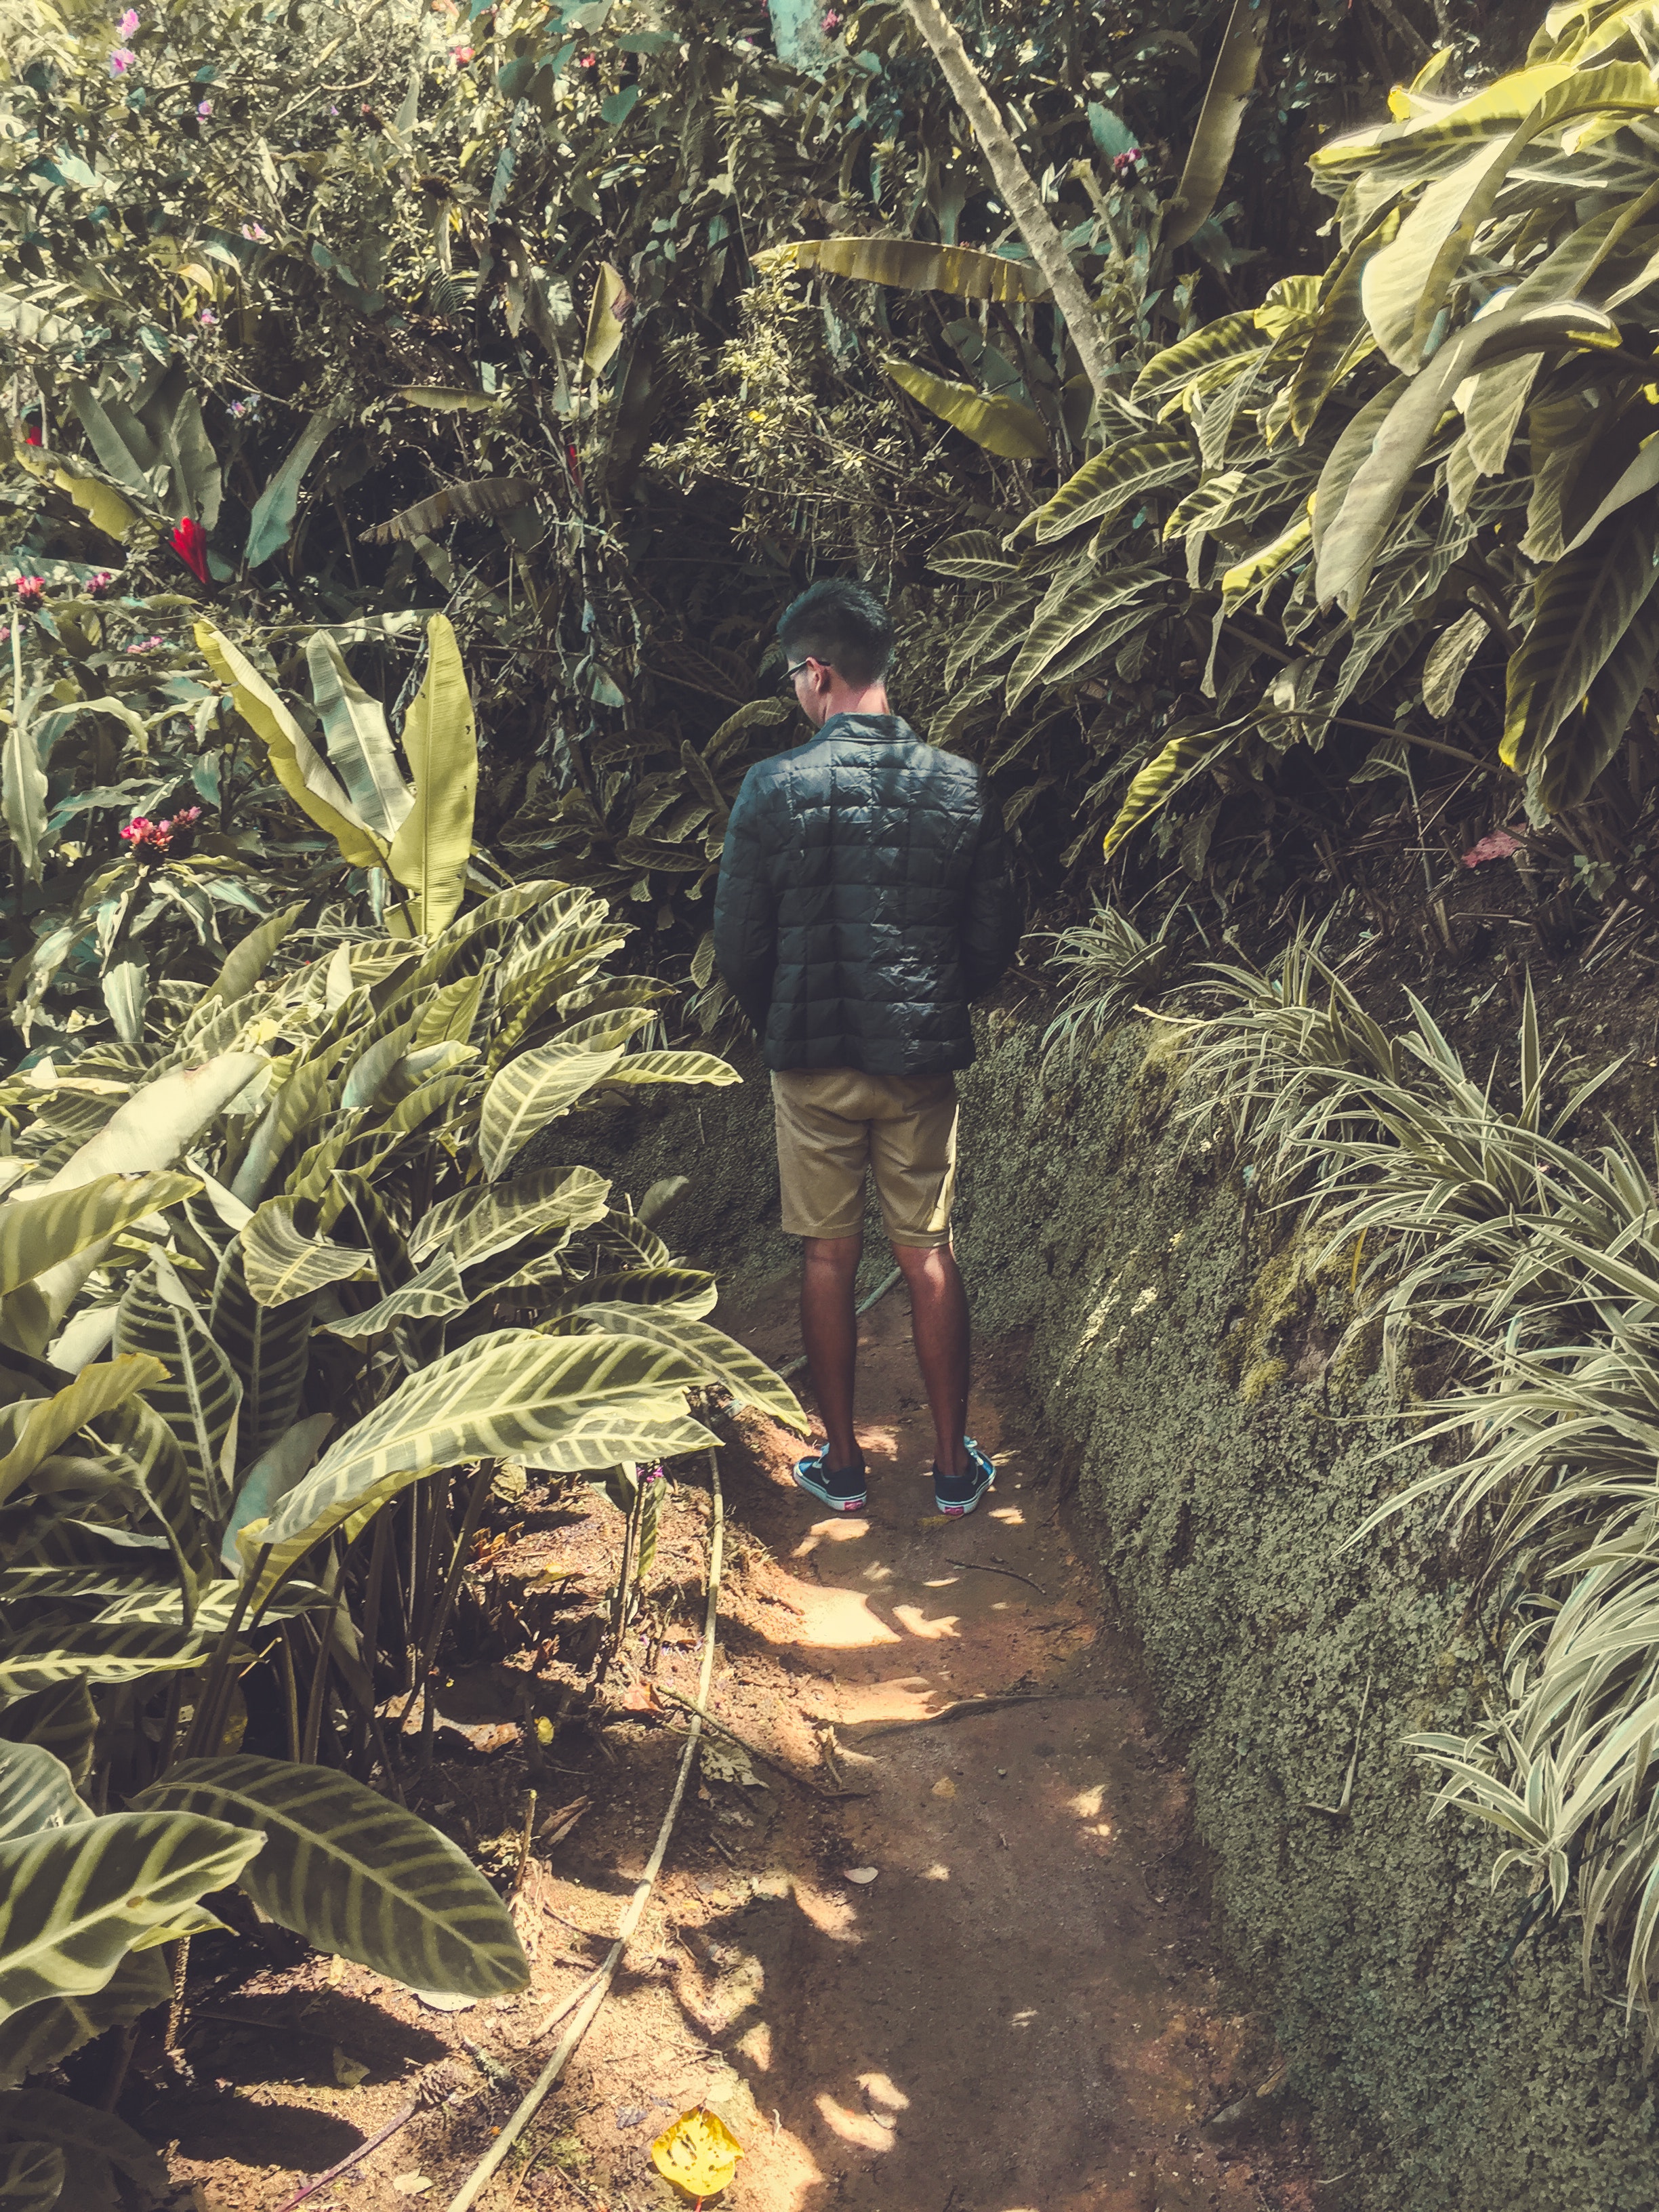
vegetation, trail, tree, botany, jungle, grass family, plant, adaptation, grass, leaf, plant community, forest, rainforest, crop, path, plantation